Jean Baptiste Pierre Constant, Count of Suzannet

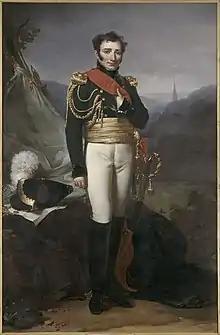
The Count of Suzannet, portrait by Jean-Baptiste Mauzaisse

Jean Baptiste Pierre Constant de Suzannet, Count de Suzannet (13 February 1772 - 21 June 1815) was a French Royalist military officer who fought in the War in the Vendée.